White-fronted capuchin

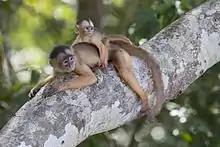
Humboldt's white-fronted capuchin and baby

White-fronted capuchins are polygamous. The male mounts the female, holding her legs with his hind feet, and copulates with her for a few minutes. Although the time of gestation is unknown, it is probably around 160 days like the tufted capuchin. Usually one infant is born. Observations of a newborn in El Tuparro National Park showed the process by which the newborn discovered the appropriate position for riding on the mother. Newborns ride oriented sideways over the mothers' shoulders, but during the first days the baby holds on to any part of the mother such as the base of the tail, the tail, the legs, and the arms before discovering and learning that the position over the shoulders is best and most secure. After several weeks the baby makes the change from the sideways position over the shoulders to riding on her back.